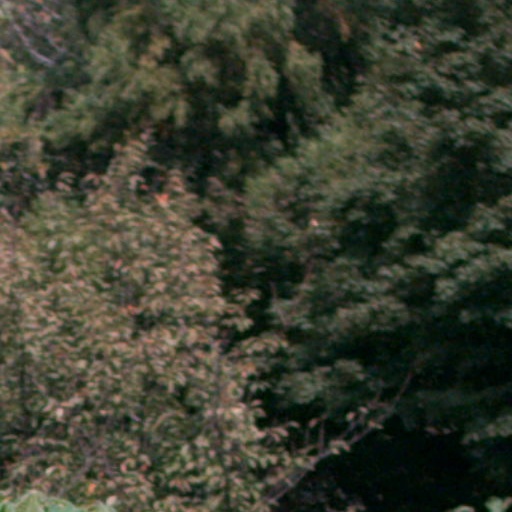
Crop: cassava